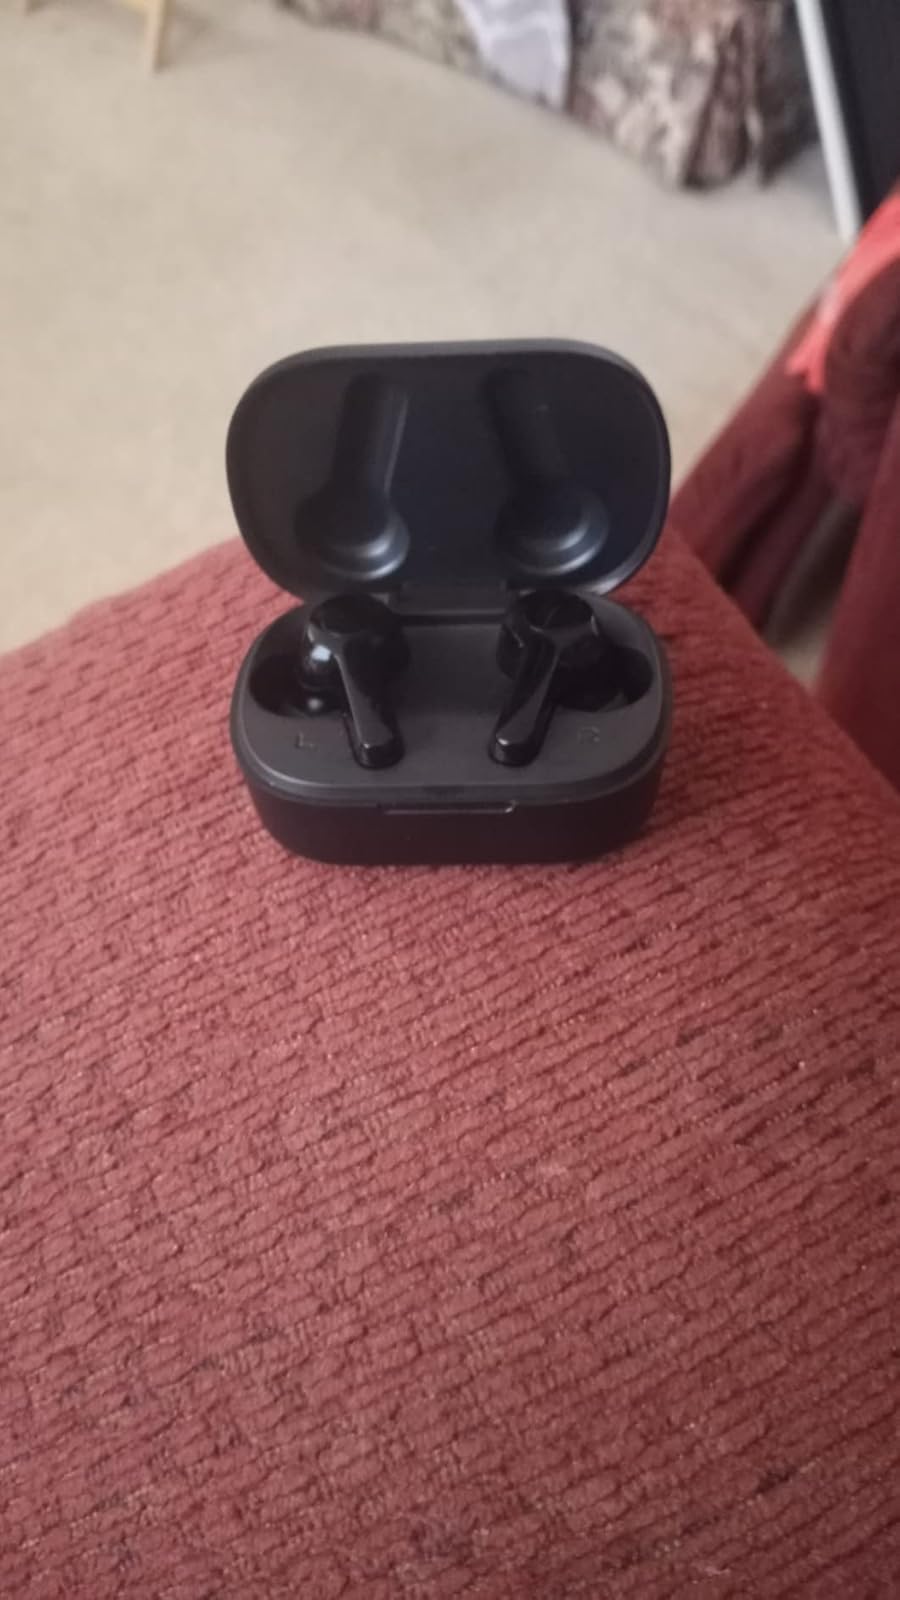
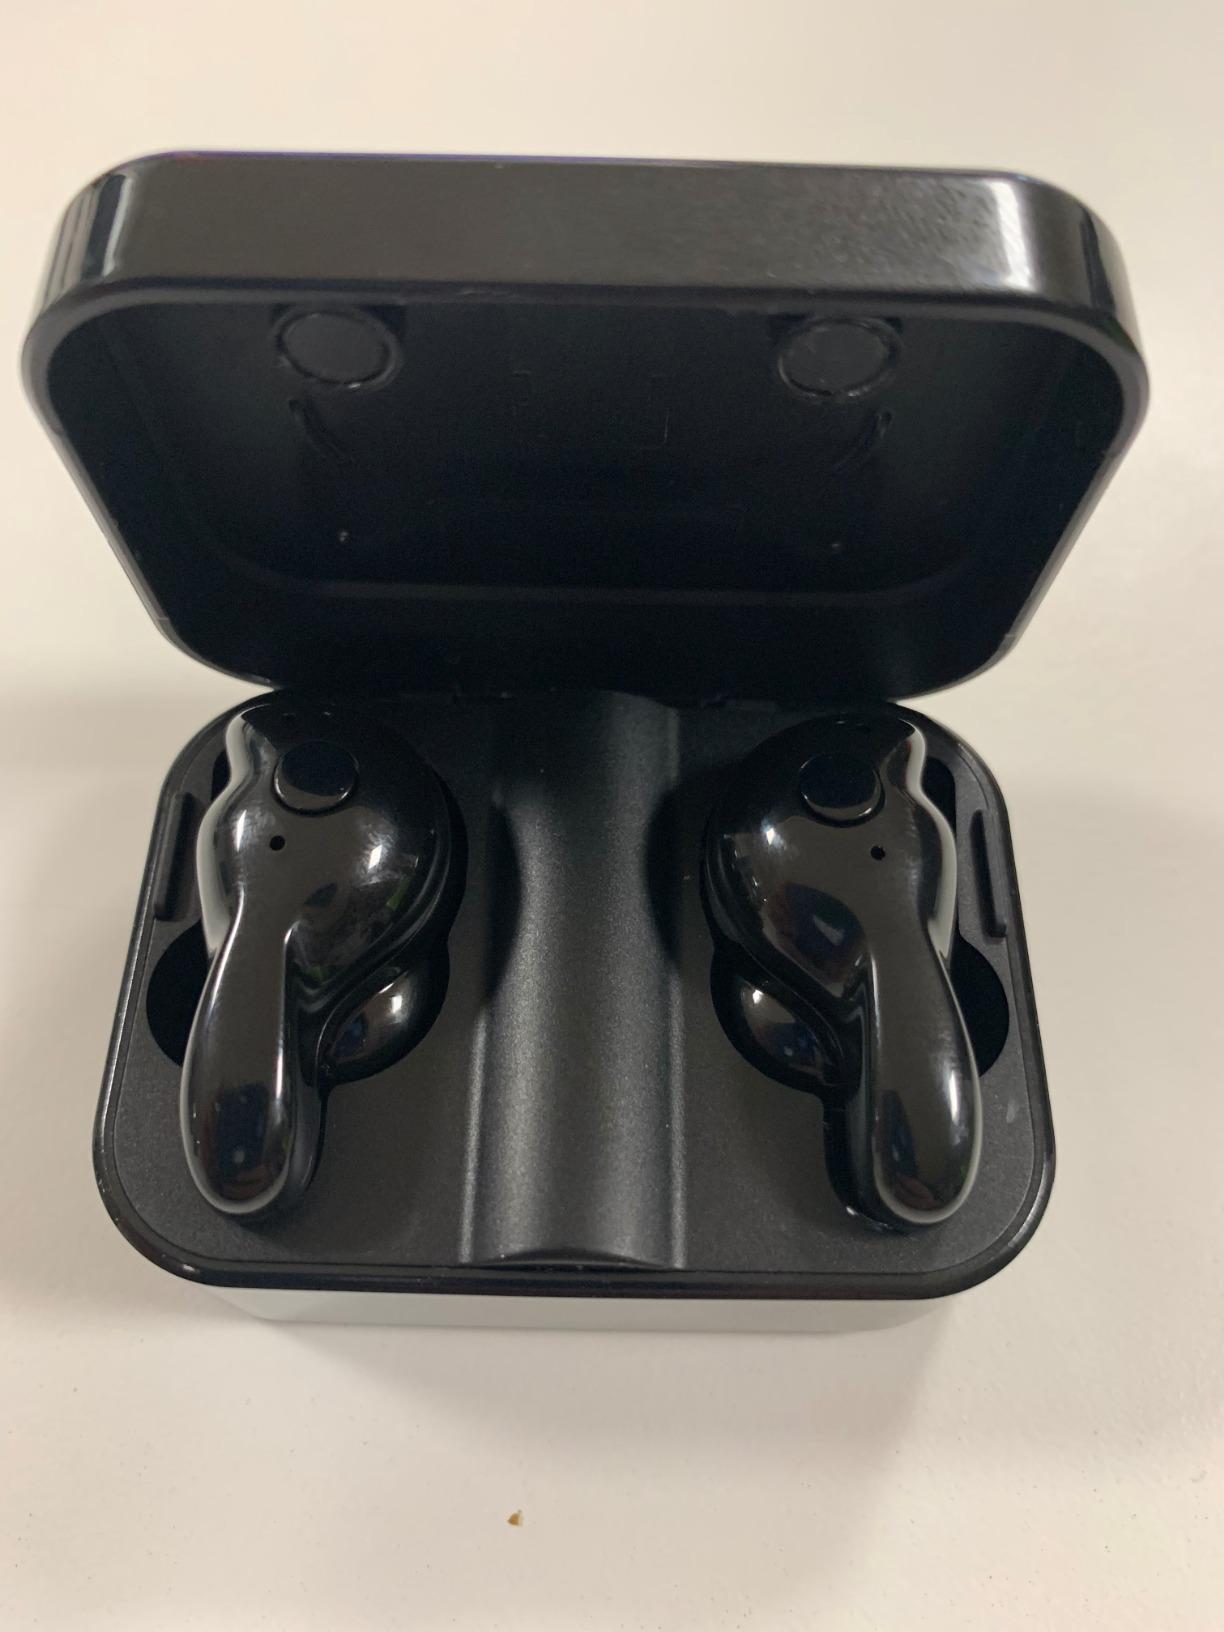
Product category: earbuds
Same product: no